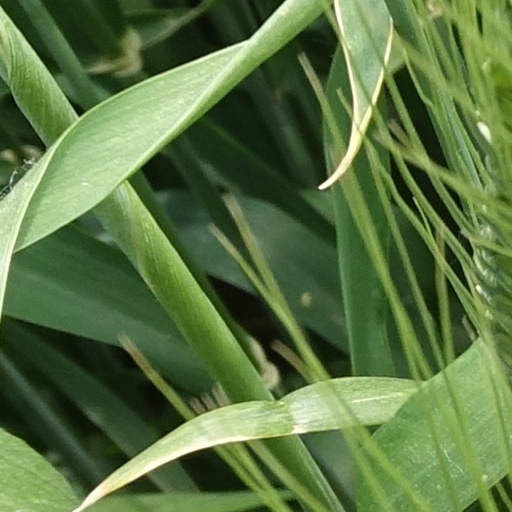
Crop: wheat